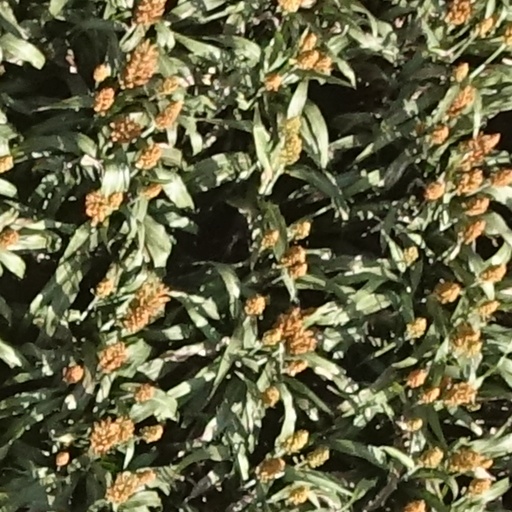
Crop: sorghum